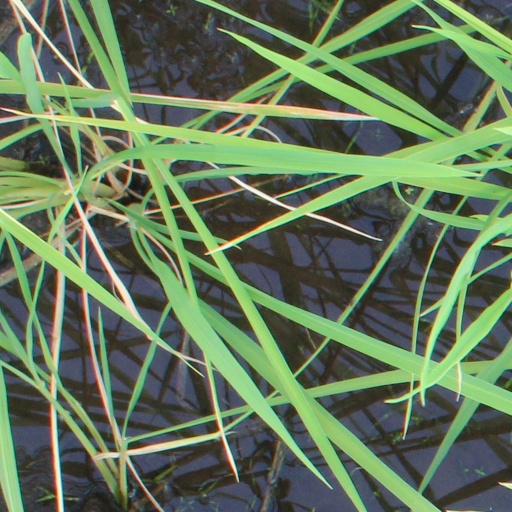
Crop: rice